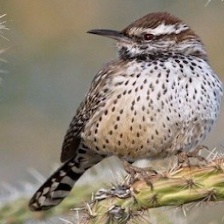
Species: CACTUS WREN
Scientific name: CAMPYLORHYNCHUS BRUNNEICAPILLUS